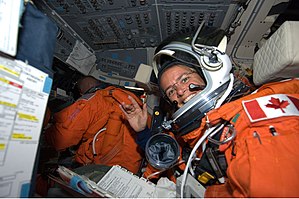
STS-127 / Missionen / Opsendelsen (første og anden dag)
Julie Payette om bord på Endeavour.
STS-127 var rumfærgen Endeavours 23. rummission, opsendt d. 16. juli 2009 klokken 00.03 dansk tid. Lokal tid om aftenen d. 15 juli 6:03 pm EDT, med et opsendelsesvindue på 10 minutter. Det var det sjette opsendelsesforsøg, to af de planlagte opsendelser blev aflyst pga. tekniske problemer, de tre andre forsøg blev aflyst pga. vejret.